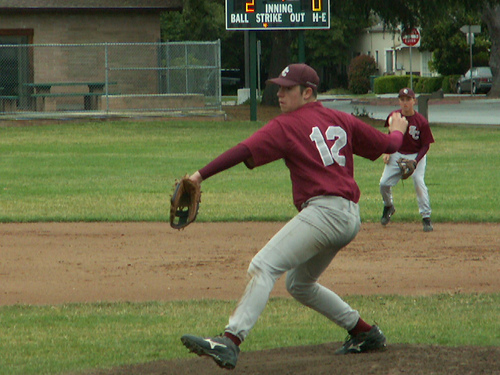
user: Given an image and a question. Answer the question in a short answer. Question: What is this player doing? Short Answer:
assistant: pitch